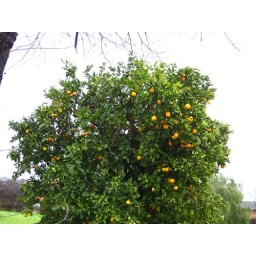
orange tree in cloverdale